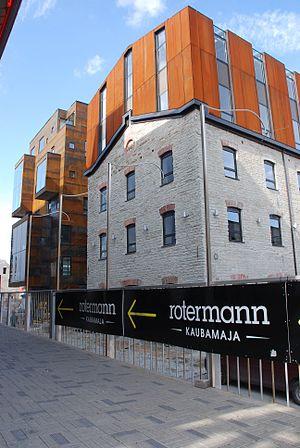
Tomomi Hayashi, est un architecte nippo-estonien.
Tallinn est la capitale de l’Estonie et le principal port du pays. Elle est située sur la côte du golfe de Finlande, qui fait partie de la mer Baltique. Son ancien nom, en usage jusqu’en décembre 1918, est Reval en allemand, ou Revel en russe, qu’on désignait alors en français sous la forme Réval.